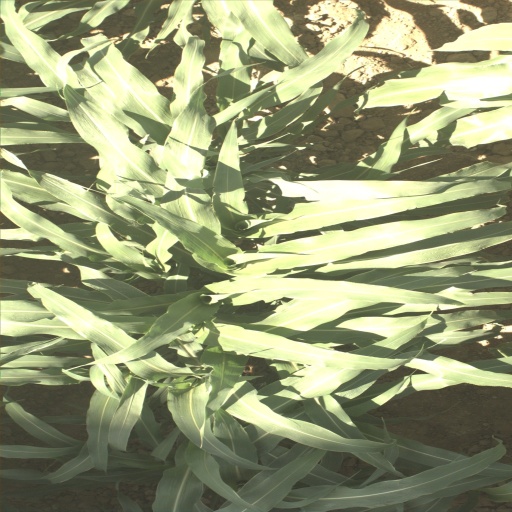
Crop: sorghum